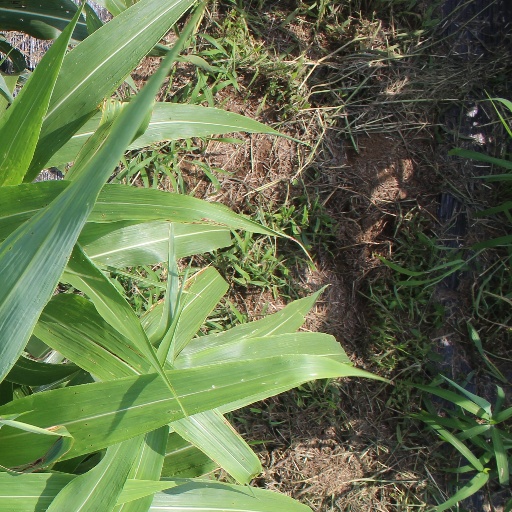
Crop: sorghum